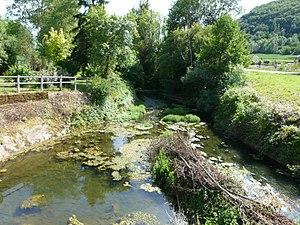
La Tourmente en amont du pont de la route départementale 803, Saint-Denis-lès-Martel, Lot, France.
La Tourmente est un ruisseau français des départements de la Corrèze et du Lot, affluent de la Dordogne.